Metropolitan Railway

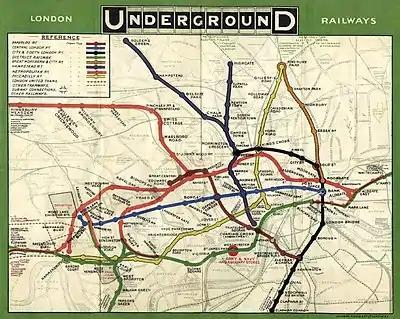
A map titled "London Underground Railways" showing each of the underground railway lines in a different colour with stations marked as blobs. Faint background detail shows the River Thames, roads and non-underground lines.

At the start of the 20th century, the District and the Met saw increased competition in central London from the new electric deep-level tube lines. With the opening in 1900 of the Central London Railway from Shepherd's Bush to the City with a flat fare of 2d, the District and the Met together lost four million passengers between the second half of 1899 and the second half of 1900. The polluted atmosphere in the tunnels was becoming increasingly unpopular with passengers and conversion to electric traction was seen as the way forward. Electrification had been considered by the Met as early as the 1880s, but such a method of traction was still in its infancy, and agreement would be needed with the District because of the shared ownership of the Inner Circle. A jointly owned train of six coaches ran an experimental passenger service on the Earl's Court to High Street Kensington section for six months in 1900. This was considered a success, tenders were requested and in 1901 a Met and District joint committee recommended the Ganz three-phase AC system with overhead wires. This was accepted by both parties until the Underground Electric Railways Company of London (UERL) took control of the District. The UERL was led by the American Charles Yerkes, whose experience in the United States led him to favour DC with a third rail similar to that on the City and South London Railway and Central London Railway. After arbitration by the Board of Trade a DC system with four rails was taken up and the railways began electrifying using multiple-unit stock and electric locomotives hauling carriages.